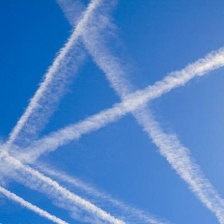
Cloud type: Contrail